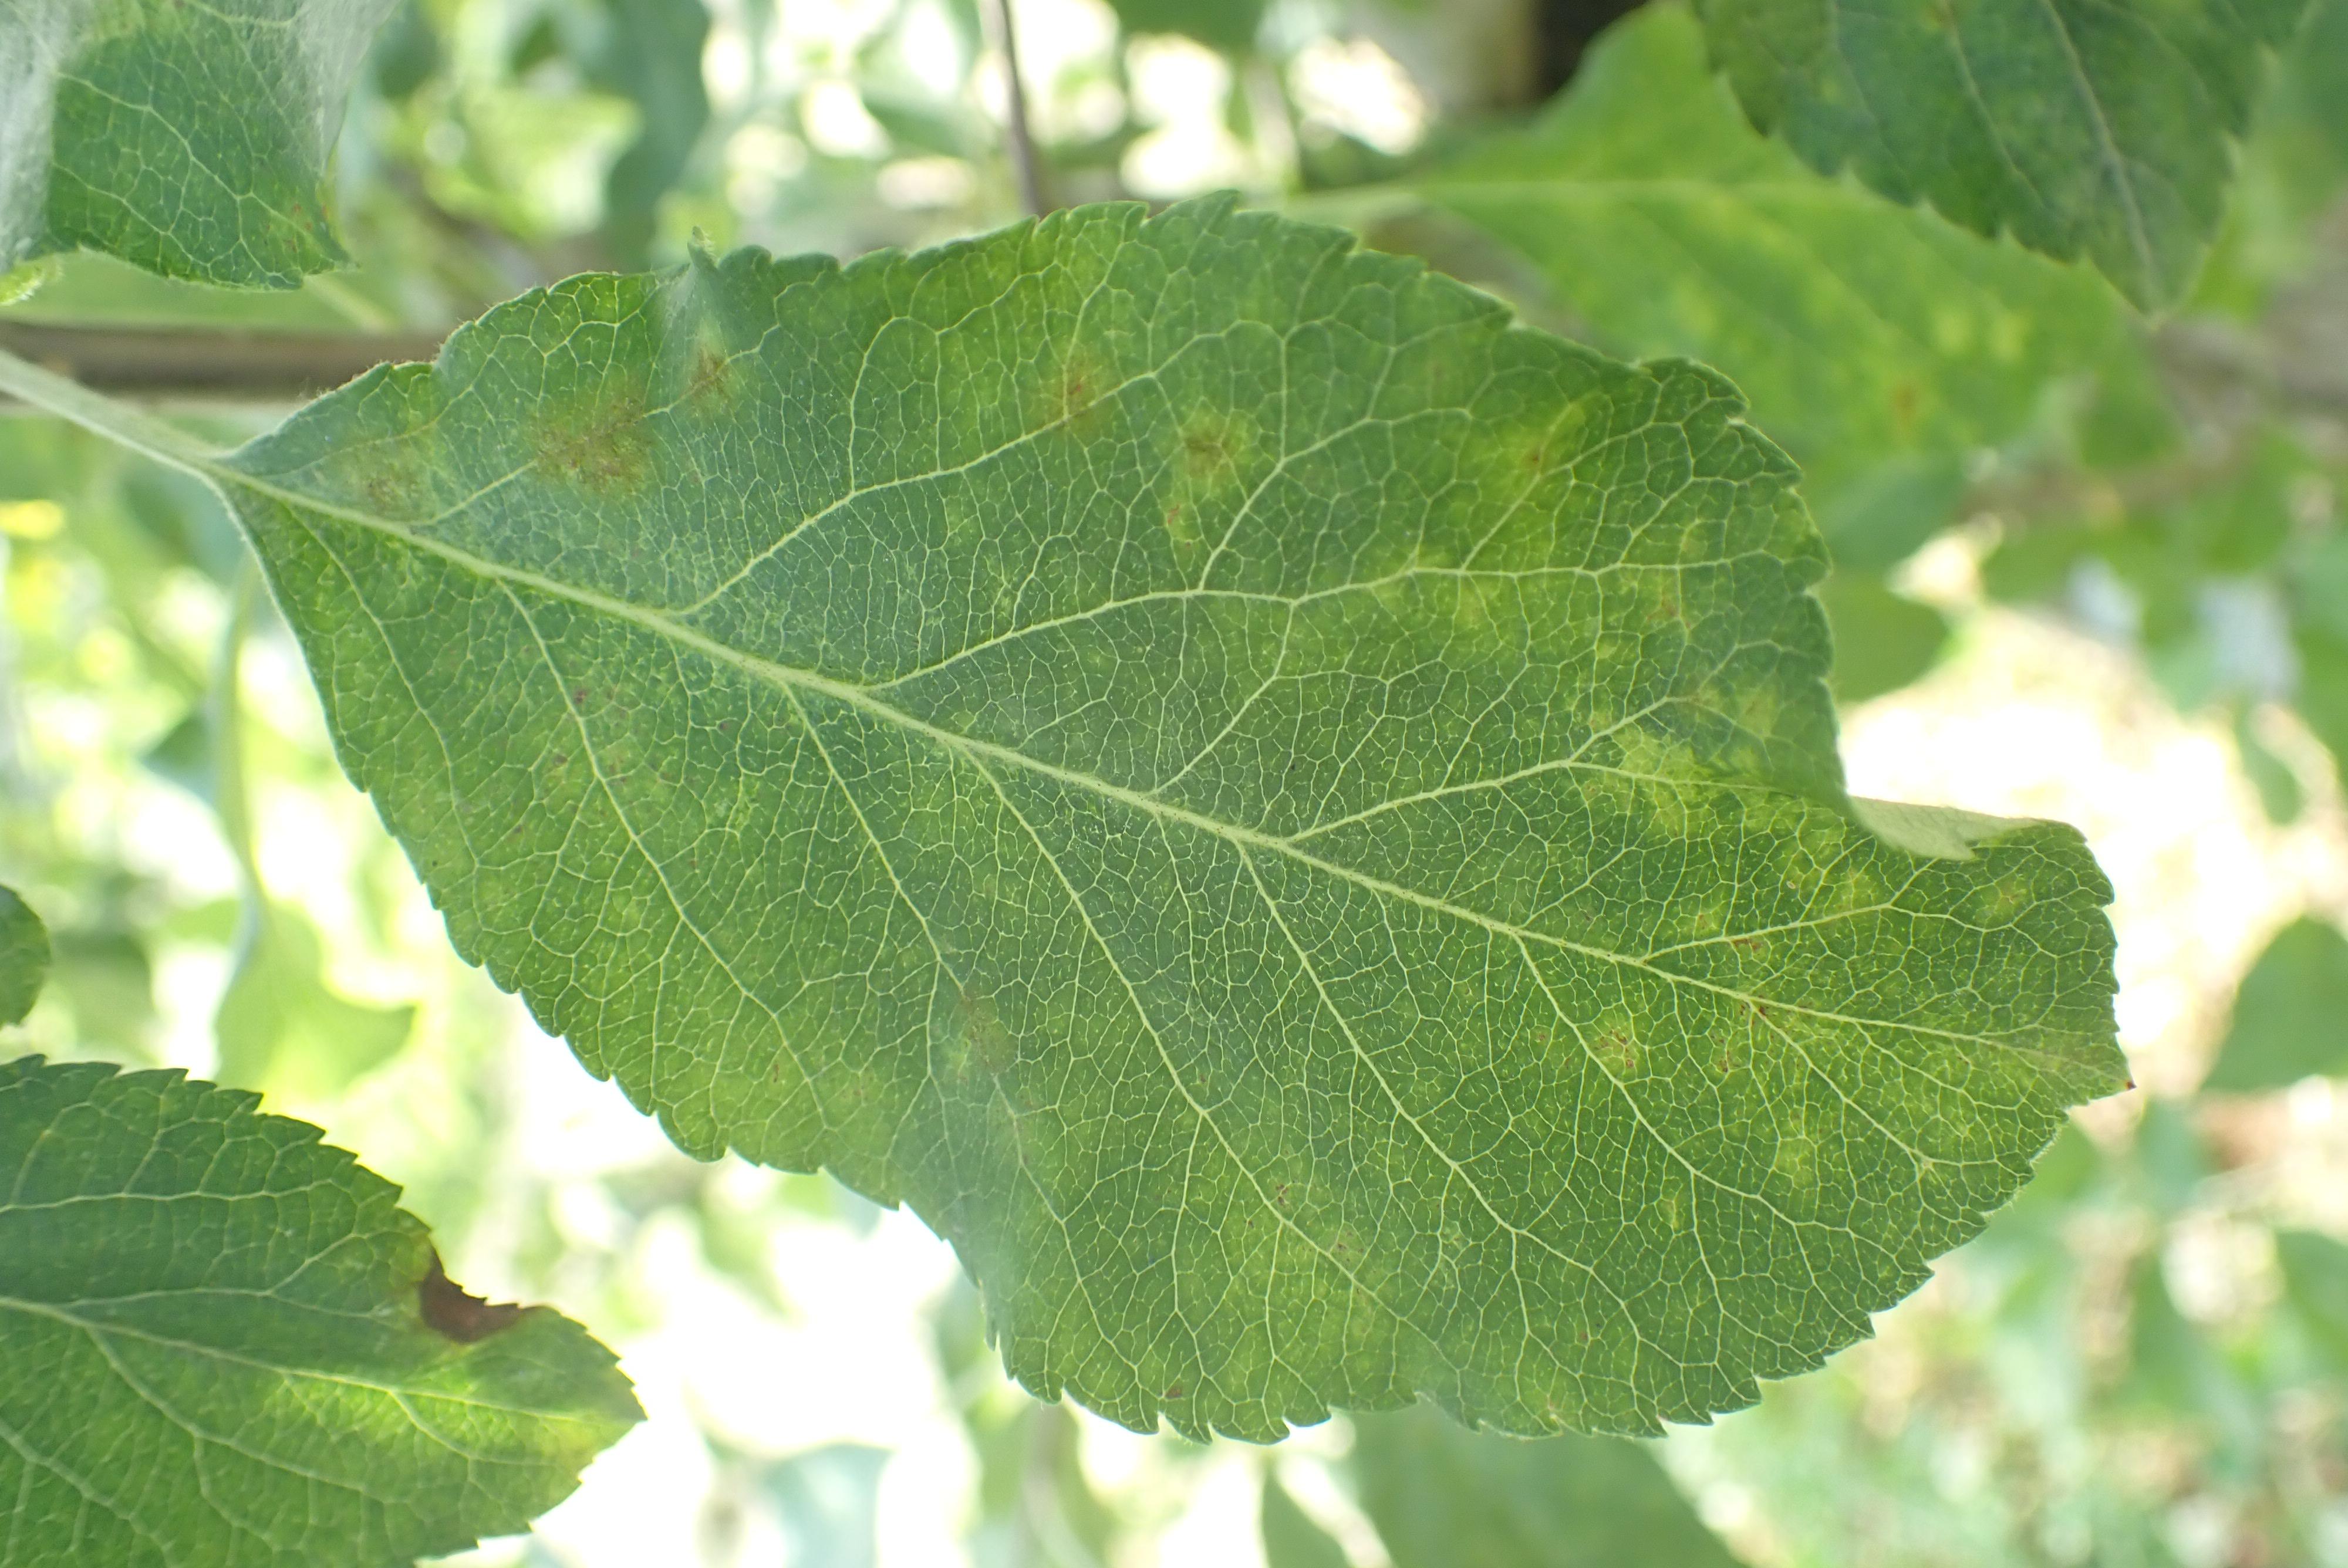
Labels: scab